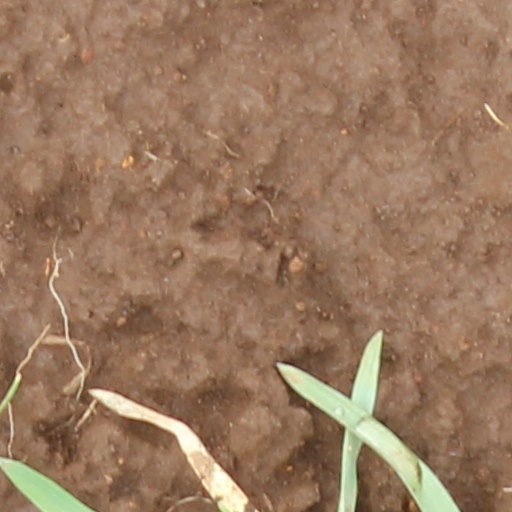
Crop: wheat